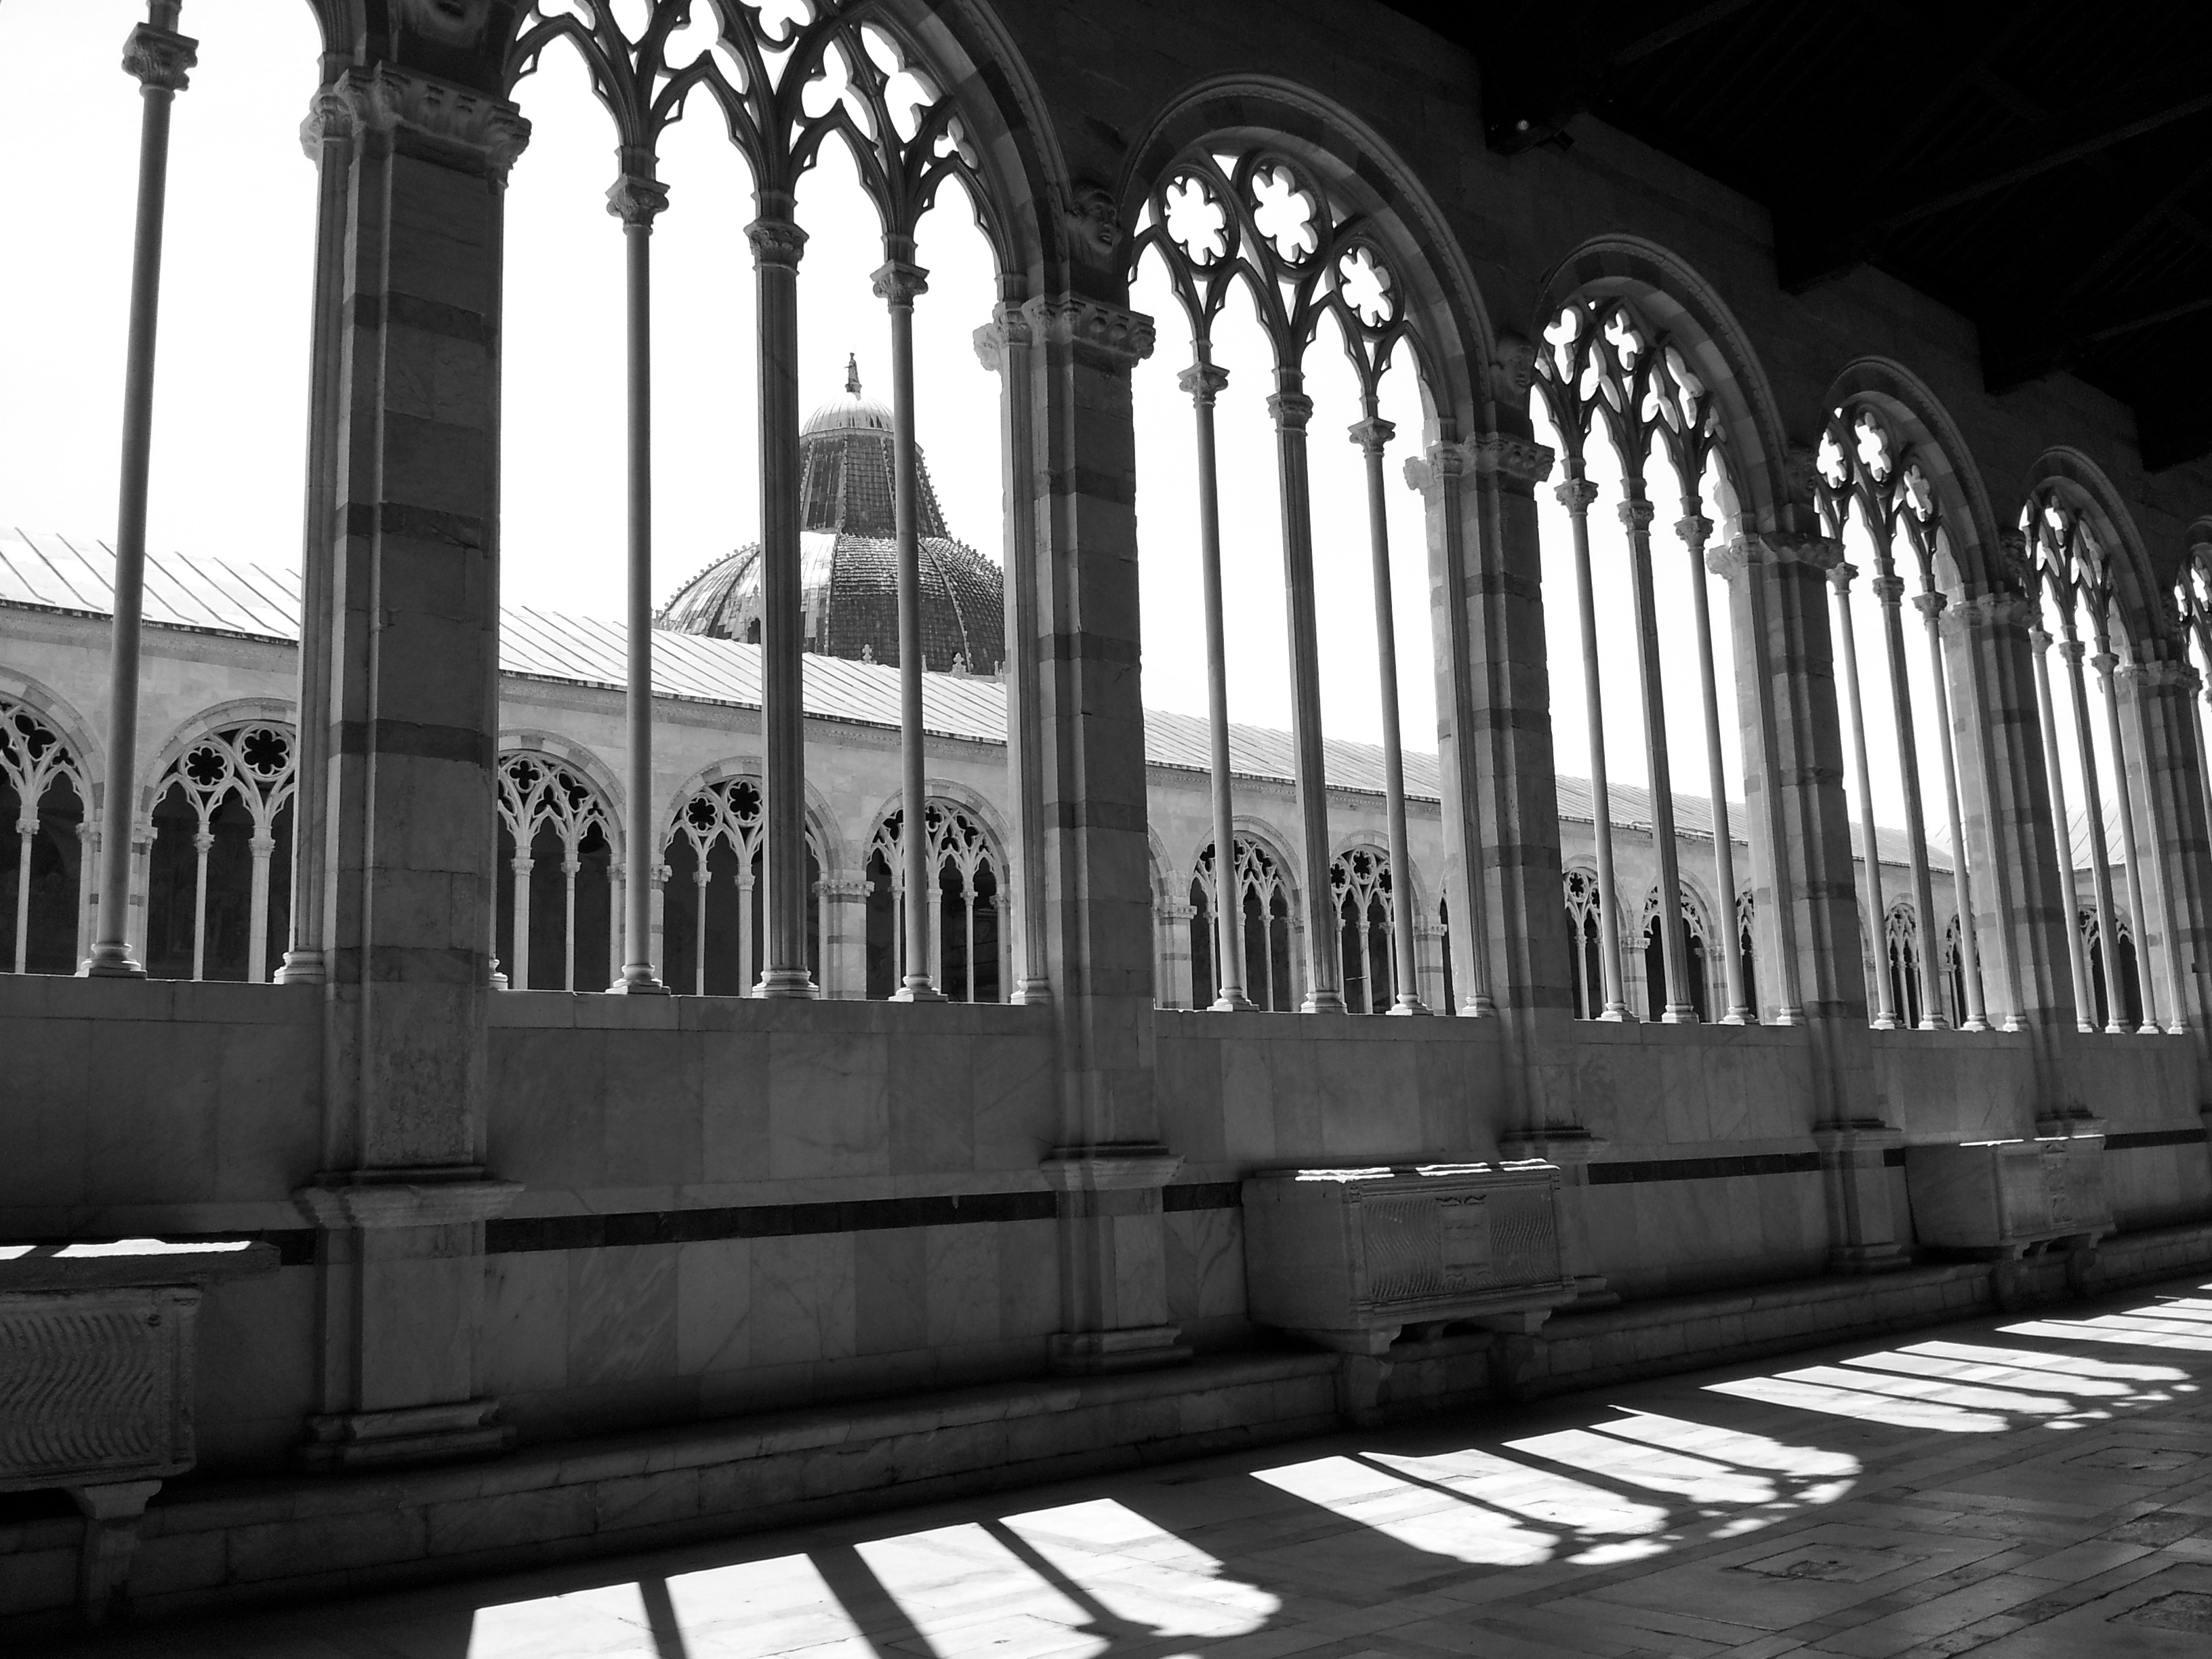
black and white, architecture, monument, transport, religion, italy, cathedral, cemetery, monochrome, place of worship, pisa, symmetry, camposanto, monochrome photography